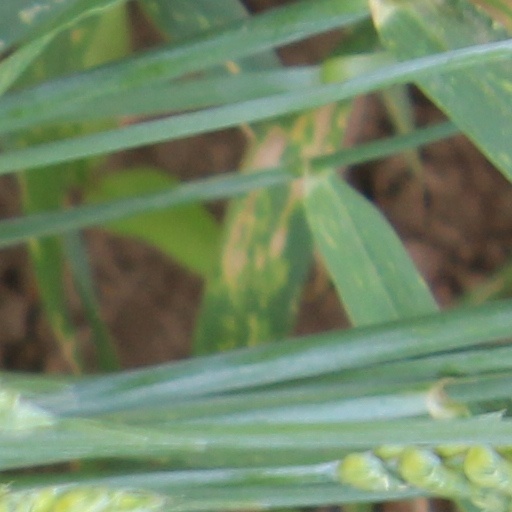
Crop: wheat